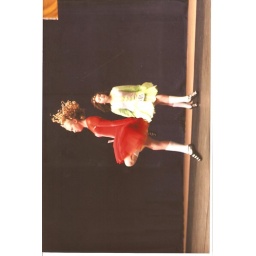
me in my red dress dancing